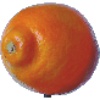
Label: tangelo